Cornwall Railway

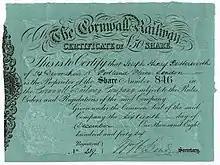
Share of the Cornwall Railway Company, issued 16. December 1846

Although the magnitude of the Tamar crossing was daunting, Brunel was persuasive in giving evidence supporting it. In fact the bill admitted the possibility of using the Hamoaze ferry but Parliament mandated the bridge Detail of how the bridge at Saltash was to be made was vague at this stage, and it may be that Brunel's powers of persuasion deflected detailed examination of this.